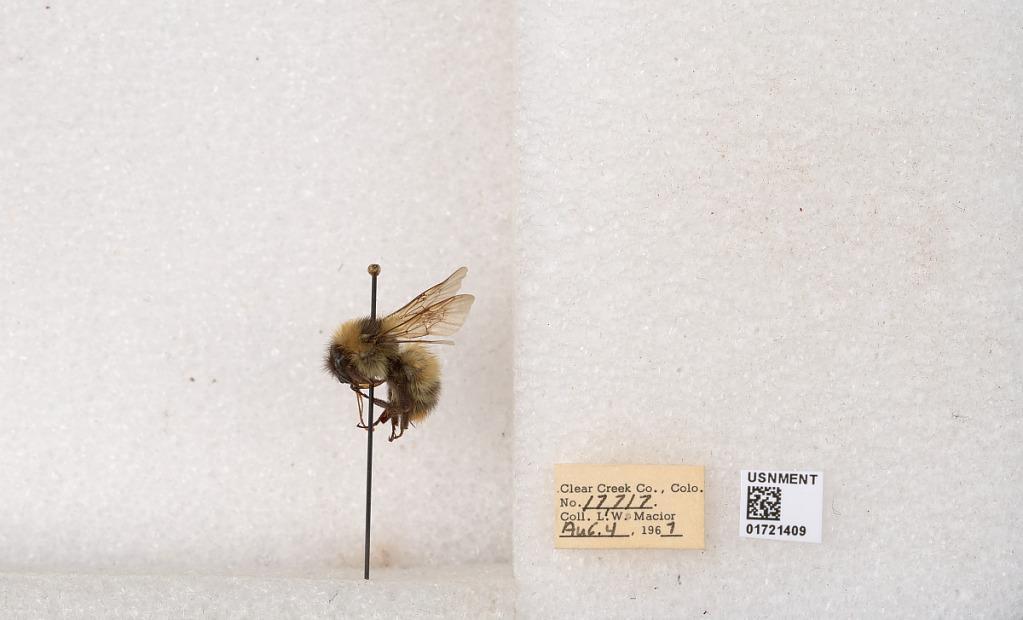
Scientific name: Bombus kirbyellus
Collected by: L. Macior
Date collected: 1967-8-4
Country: United States
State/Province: Colorado
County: Clear Creek
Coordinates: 39.6891, -105.644